Theodore of Marseille

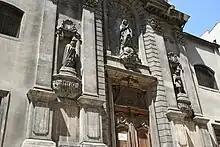
The façade of Église Saint-Théodore in Marseille. Theodore is the statue on the left.

In 581, while he was on his way to Childebert's court, Theodore was arrested by Dynamius, then governor of Provence. The former governor, Jovinus, was arrested at the same time. The clergy of Marseille, immediately acted as if he was dead. The charges against him, which are unknown, were eventually dropped and he was escorted back to the city by Duke Gundulf, one of Childebert's men. Dynamius then accused of him of plotting against Guntram and again had him arrested. He was sent to Guntram, but the charges were dropped a second time and he was released.